Television in Finland

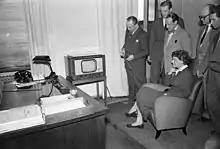
People gather to watch the first television transmission of Finland in May 1955.

Television was introduced in Finland in 1955. Color television started in 1969 and was introduced gradually, with most programs in color by the late 1970s. All terrestrial analogue stations stopped broadcasting on 1 September 2007 after the introduction of digital television; cable providers were allowed to continue analog broadcasting in their networks until 1 March 2008.